Danganronpa 3: The End of Hope's Peak High School

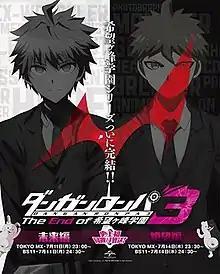
Cover for "Future" (left, featuring Makoto Naegi) and "Despair" (featuring Hajime Hinata)

Writer Kazutaka Kodaka conceived the project. He aimed to create an original storyline that would not work as another video game, unlike previous works from the franchise. Despite the dark narrative, Kodaka wanted to give the anime a proper conclusion through the one-episode finale, "Hope Arc", despite being accused of pandering to the base because he intended to give it a happy ending. He and his team, working on a television series for the first time, found the project challenging. A spin-off manga, "", was serialized in Kodansha's "Bessatsu Shōnen Magazine" between March 2016 and May 2017. Funimation, Madman Entertainment, and Animax Asia licensed the three parts for English-speaking regions.